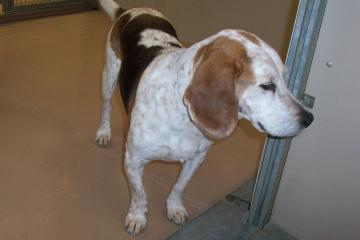
Breed: beagle